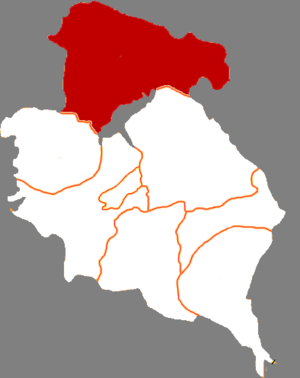
Le xian de Yongjing est un district administratif de la province du Gansu en Chine. Il est placé sous la juridiction de la ville-préfecture de la préfecture autonome hui de Linxia.